Lake Eacham (Queensland)

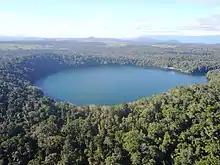
Aerial view of Lake Eacham, looking towards the north-east.

Lake Eacham ("Yidyam") is the main feature of the Crater Lakes National Park, with a dense rainforest and thousands of small animals. It is therefore a protected area under Queensland State legislation ("Nature Conservation Act" 1994), and, as such, the natural and cultural resources most closely associated with the lake are protected and managed by the Queensland National Parks and Wildlife Service.